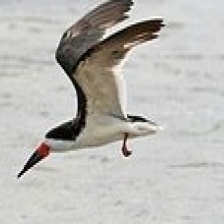
Species: BLACK SKIMMER
Scientific name: RYNCHOPS NIGER